Primo Levi

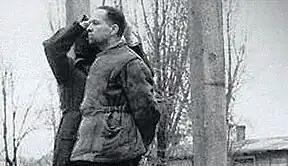
Rudolf Höss immediately before being hanged

In 1950, having demonstrated his chemical talents to Accatti, Levi was promoted to Technical Director at SIVA. As SIVA's principal chemist and troubleshooter, Levi travelled abroad. He made several trips to Germany and carefully engineered his contacts with senior German businessmen and scientists. Wearing short-sleeved shirts, he made sure they saw the concentration camp number tattooed on his arm.